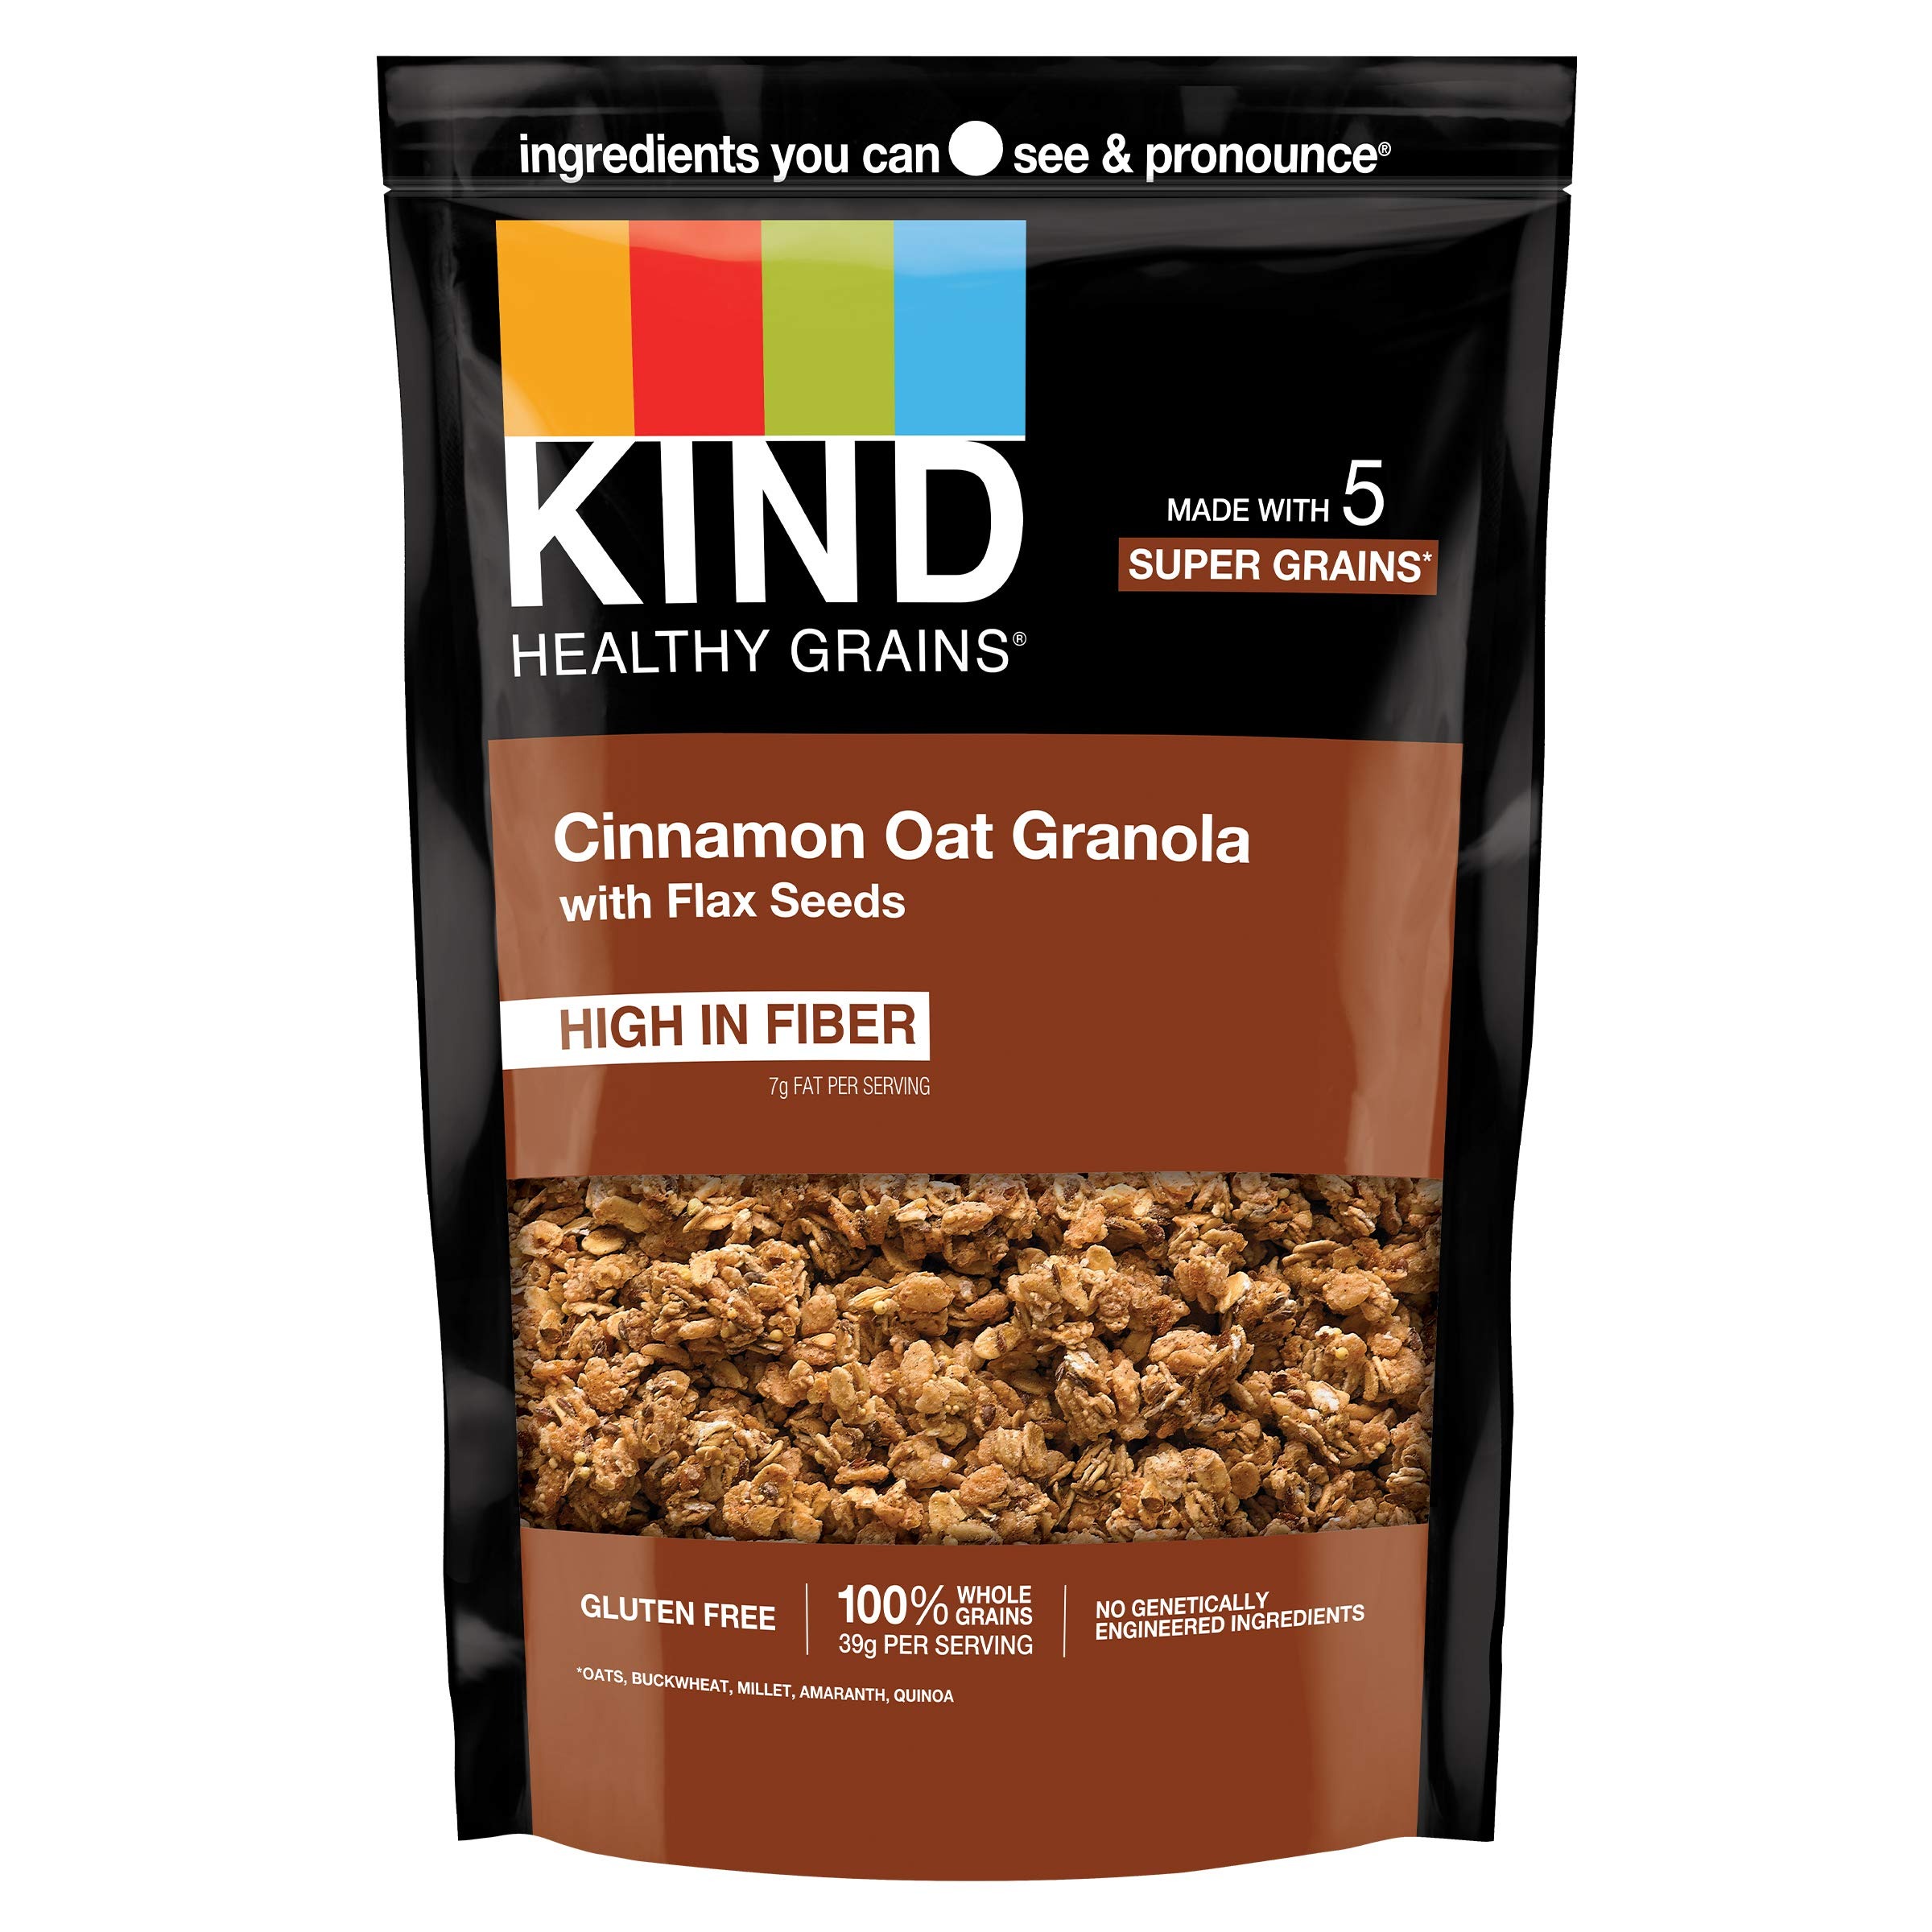
Item Name: KIND Healthy Grains Clusters, Cinnamon Oat with Flax Seeds Granola, 10g Protein, Gluten Free, 11 Ounce (Pack of 3)
Bullet Point 1: Contains 3 - 11oz KIND Healthy Grain Clusters Pouches
Bullet Point 2: Our five super grain blend combined with flax seeds and the perfect amount of cinnamon for a sweet, crunchy snack
Bullet Point 3: Start your day with delicious whole grains
Bullet Point 4: Gluten free, Non GMO, 0g Trans Fat, Kosher
Bullet Point 5: Good source of fiber and whole grain, 100% whole grains, low sodium
Value: 33.0
Unit: Ounce

Price: 7.855